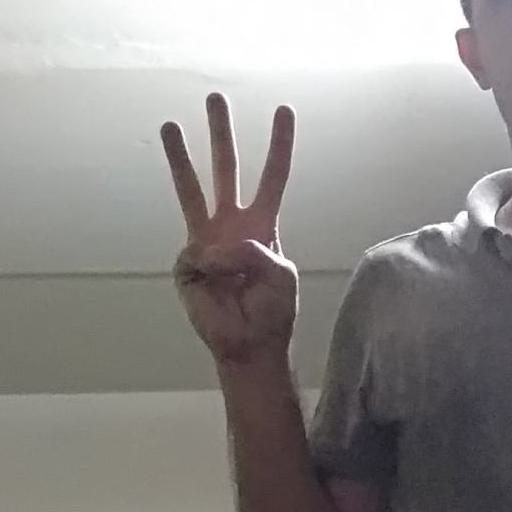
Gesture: three